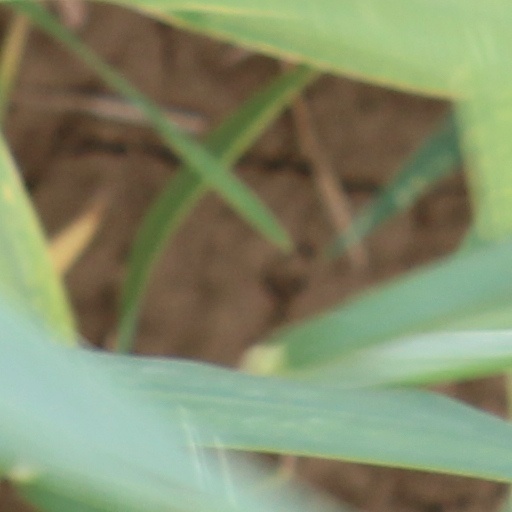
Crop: wheat